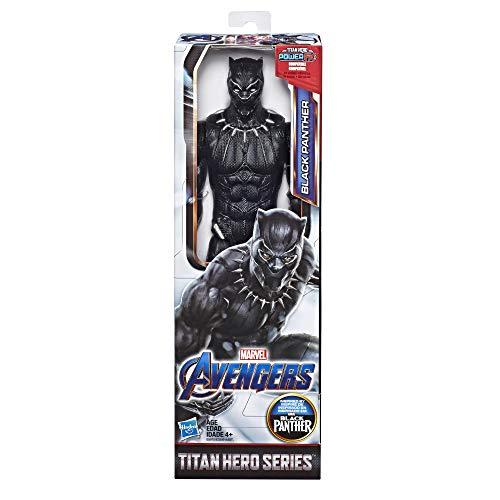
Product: Avengers Marvel Endgame Titan Hero Series Black Panther 12" Action Figure, Brown/A
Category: Toys & Games | Toy Figures & Playsets | Action Figures
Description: Marvel movie-inspired design – fans can imagine the action-packed scenes of the Marvel universe with this black Panther figure, inspired by the black Panther movie.
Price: $9.99
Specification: ProductDimensions:2x4x12inches|ItemWeight:7.8ounces|ShippingWeight:8.6ounces(Viewshippingratesandpolicies)|ASIN:B07H9RSKG6|Itemmodelnumber:E5875AC2|Manufacturerrecommendedage:4yearsandup